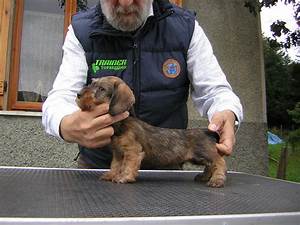
Label: dog